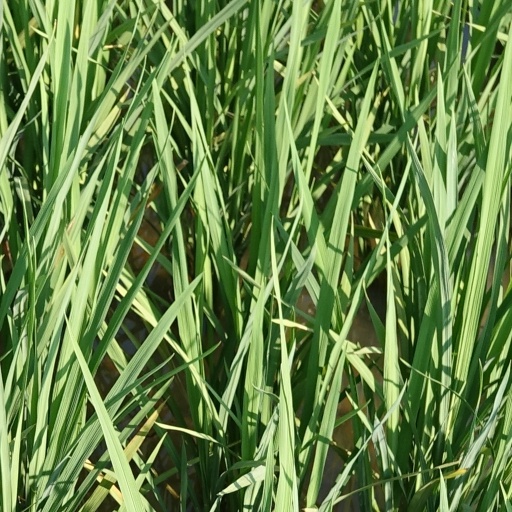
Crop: rice